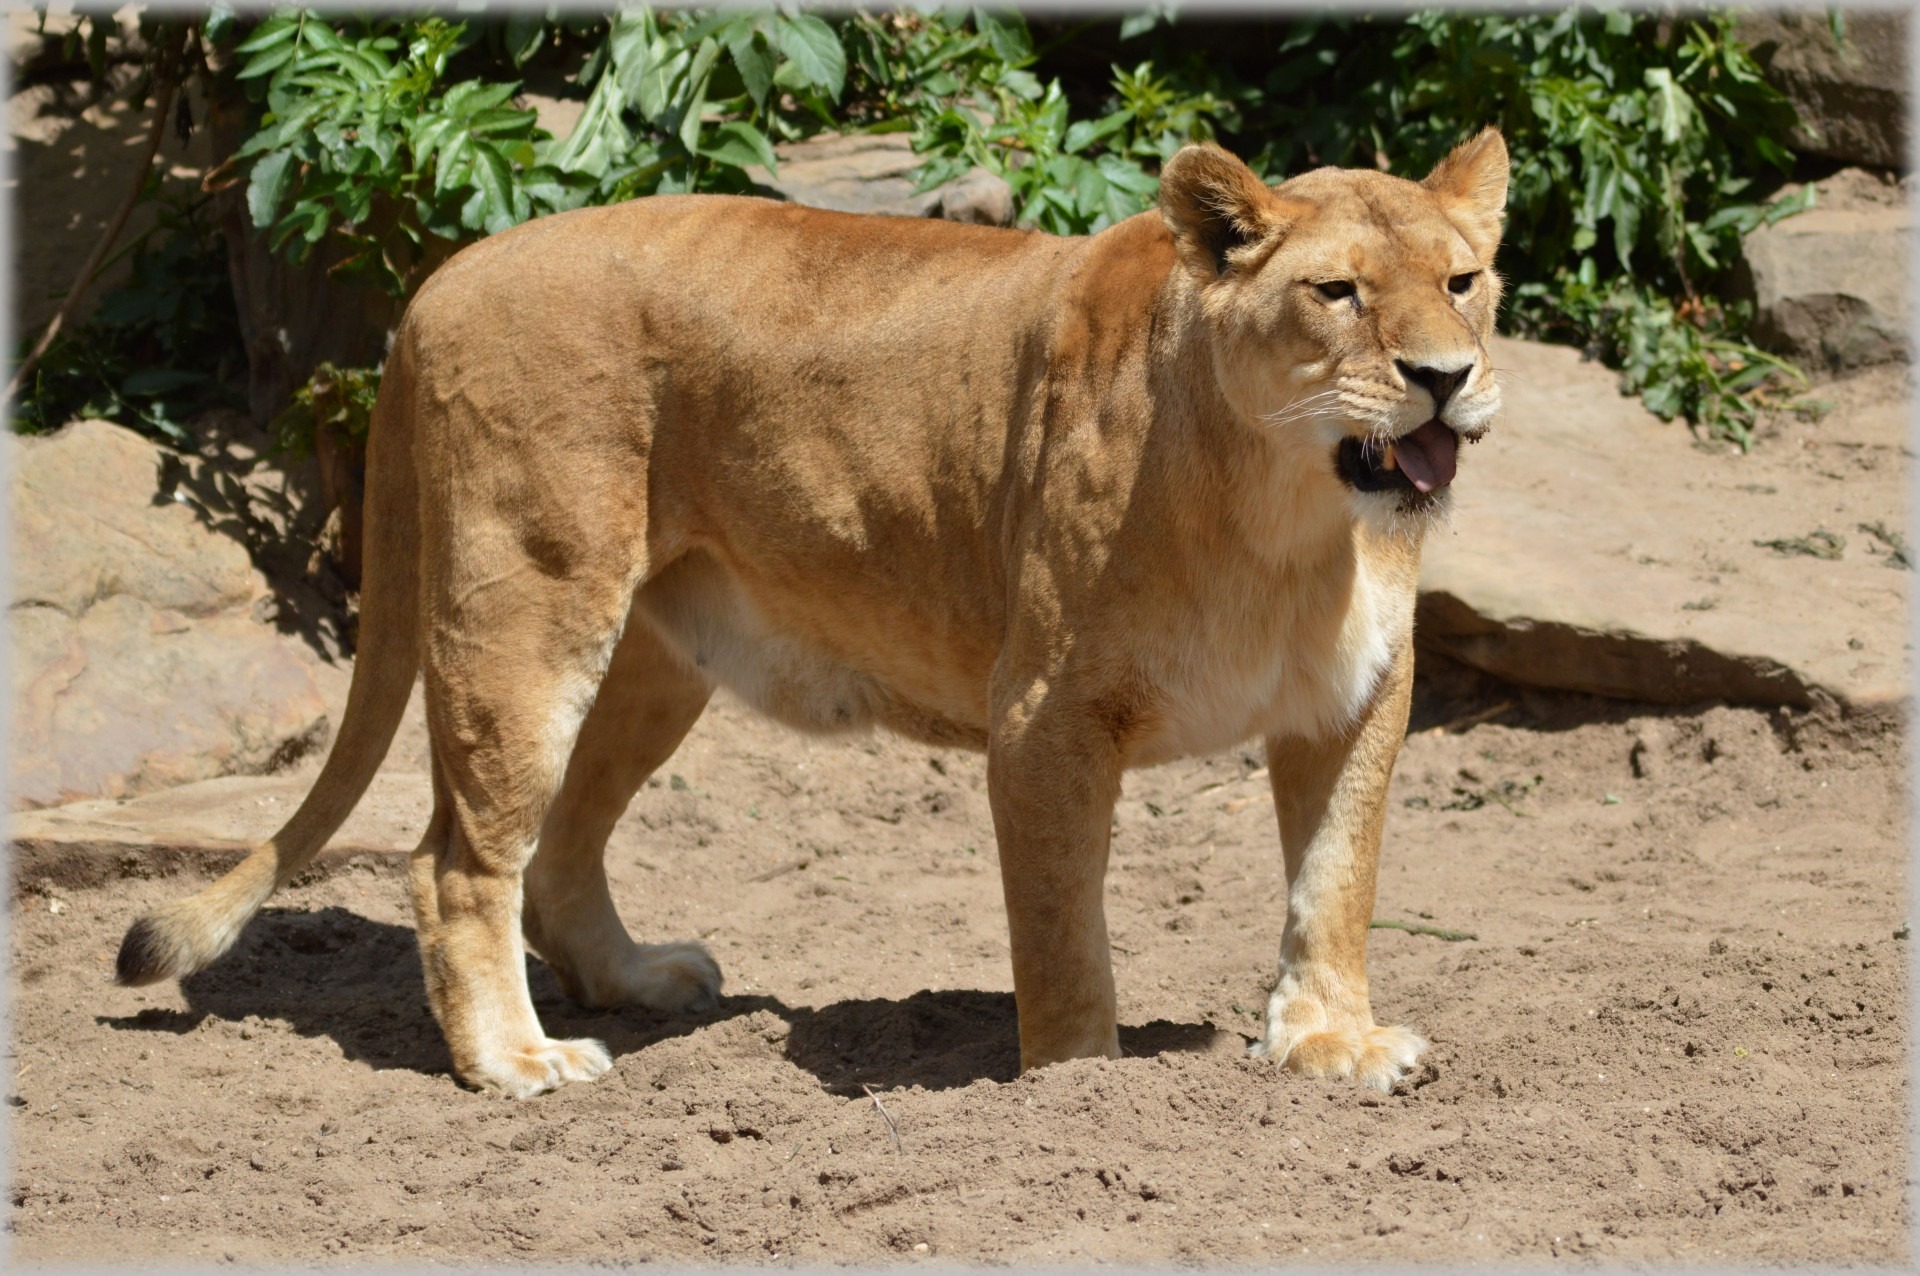
animal, wildlife, zoo, mammal, predator, fauna, lion, lioness, holland, amsterdam, netherlands, animals, vertebrate, hunter, big cats, artis, cat like mammal, dog breed group, masai lion